Litten Nature Reserve

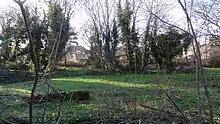

Litten Nature Reserve is 1 hectare a Site of Borough Importance for Nature Conservation, Grade II, and Local Nature Reserve in Greenford in the London Borough of Ealing. It is owned and managed by Ealing Council.